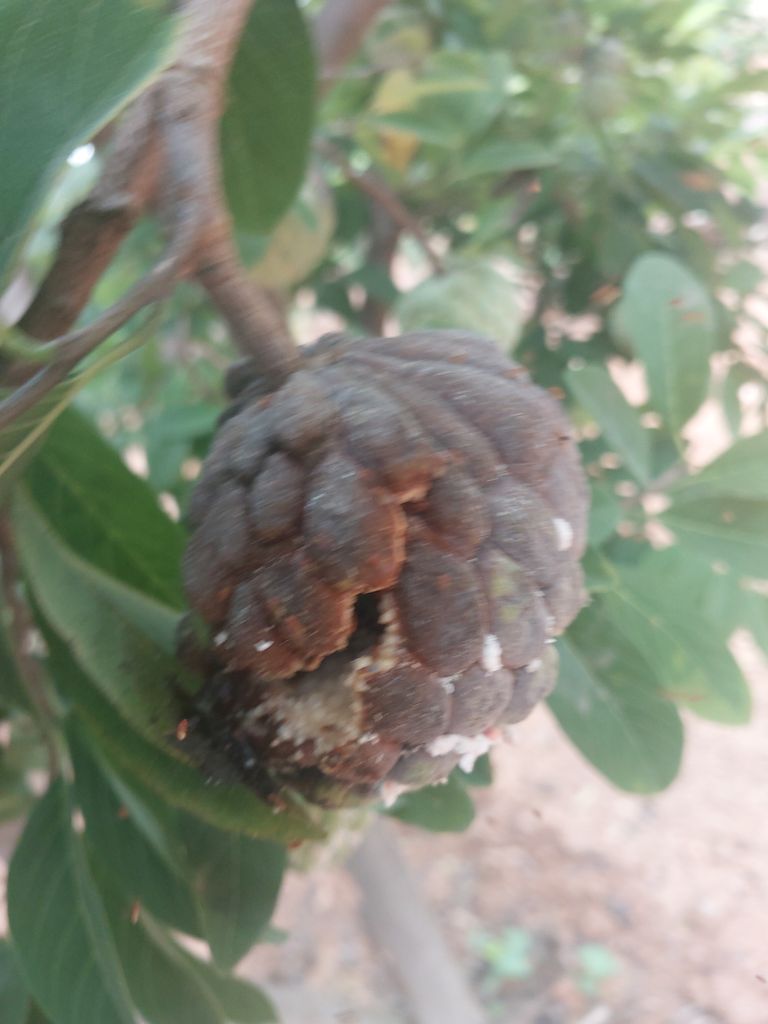
Disease label: Blank Canker